South Pacific (musical)

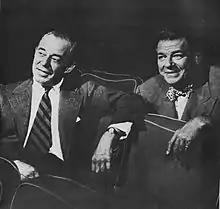
Rodgers (left) and Hammerstein

Soon after their purchase of the rights, Rodgers and Hammerstein decided not to include a ballet, as in their earlier works, feeling that the realism of the setting would not support one. Concerned that an adaptation too focused on "Fo' Dolla' ", the story of the encounter between Cable and Liat, would be too similar to "Madama Butterfly", Hammerstein spent months studying the other stories and focused his attention on "Our Heroine", the tale of the romance between Nellie and Emile. The team decided to include both romances in the musical play. It was conventional at the time that if one love story in a musical was serious, the other would be more comedic, but in this case both were serious and focused on racial prejudice. They decided to increase the role played by Luther Billis in the stories, merging experiences and elements of several other characters into him. Billis's wheeling and dealing would provide comic relief. They also shortened the title to "South Pacific" – Rodgers related that the producers tired of people making risqué puns on the word "tales".